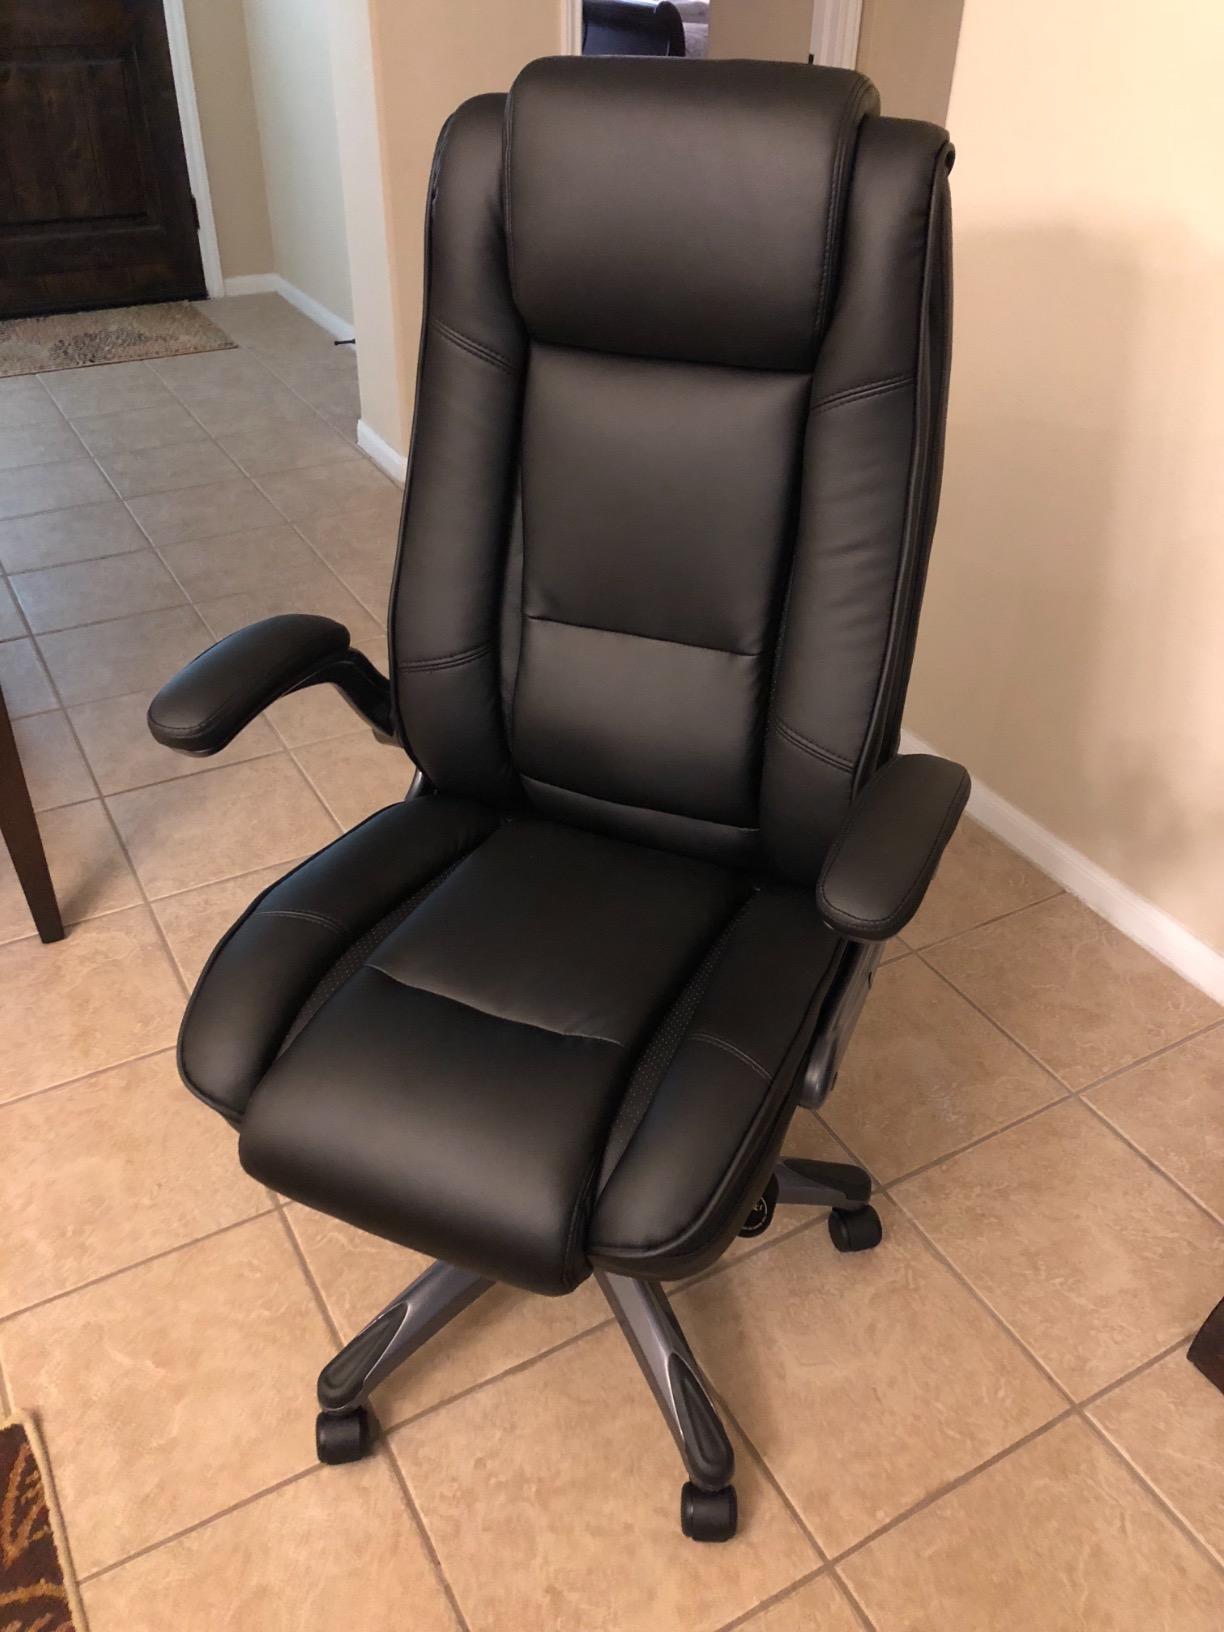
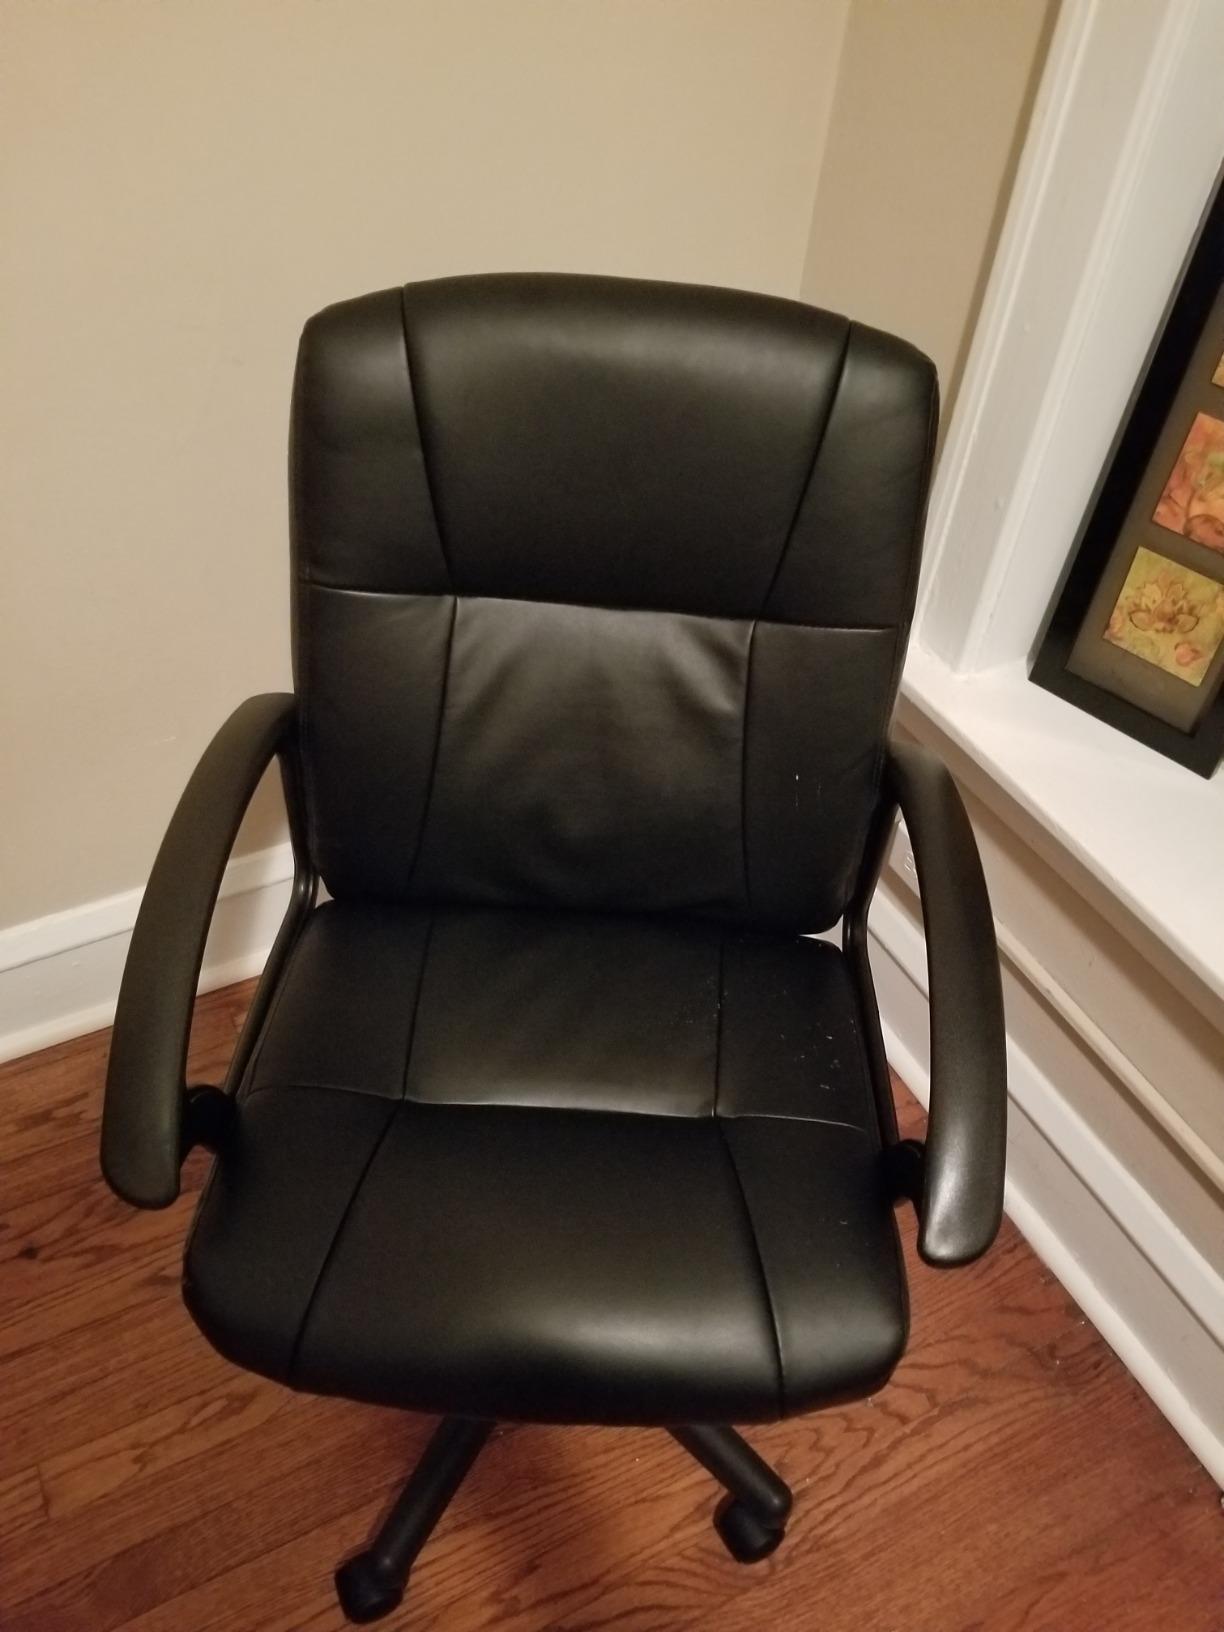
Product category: items_chair
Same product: no